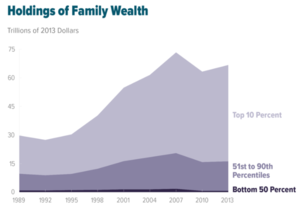
Les États-Unis, en forme longue les États-Unis d'Amérique, ou EUA, sont un pays transcontinental dont la majorité du territoire se situe en Amérique du Nord. Les États-Unis ont la structure politique d'une République constitutionnelle et fédérale à Régime présidentiel, ils sont composée de cinquante États, dont quarante-huit sont adjacents et forment le Mainland. Celui-ci est encadré par l'océan Atlantique à l'est, le golfe du Mexique au sud-est et l'océan Pacifique à l'ouest, et se trouve bordé au nord par le Canada et au sud-ouest par le Mexique. Les deux États non limitrophes sont l'Alaska, situé au nord-ouest du Canada, et Hawaï, un archipel situé au milieu de l'océan Pacifique-nord. De plus, le pays comprend quatorze territoires insulaires disséminés dans la mer des Caraïbes et le Pacifique. La géographie et le climat du pays sont extrêmement diversifiés, abritant une grande variété de faune et de flore, faisant des États-Unis l'un des 17 pays mégadivers de la planète.